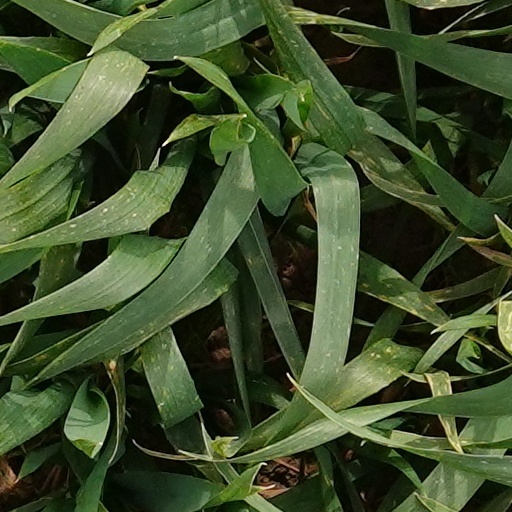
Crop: wheat